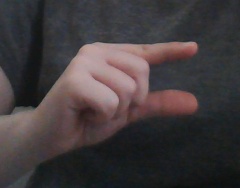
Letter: dal